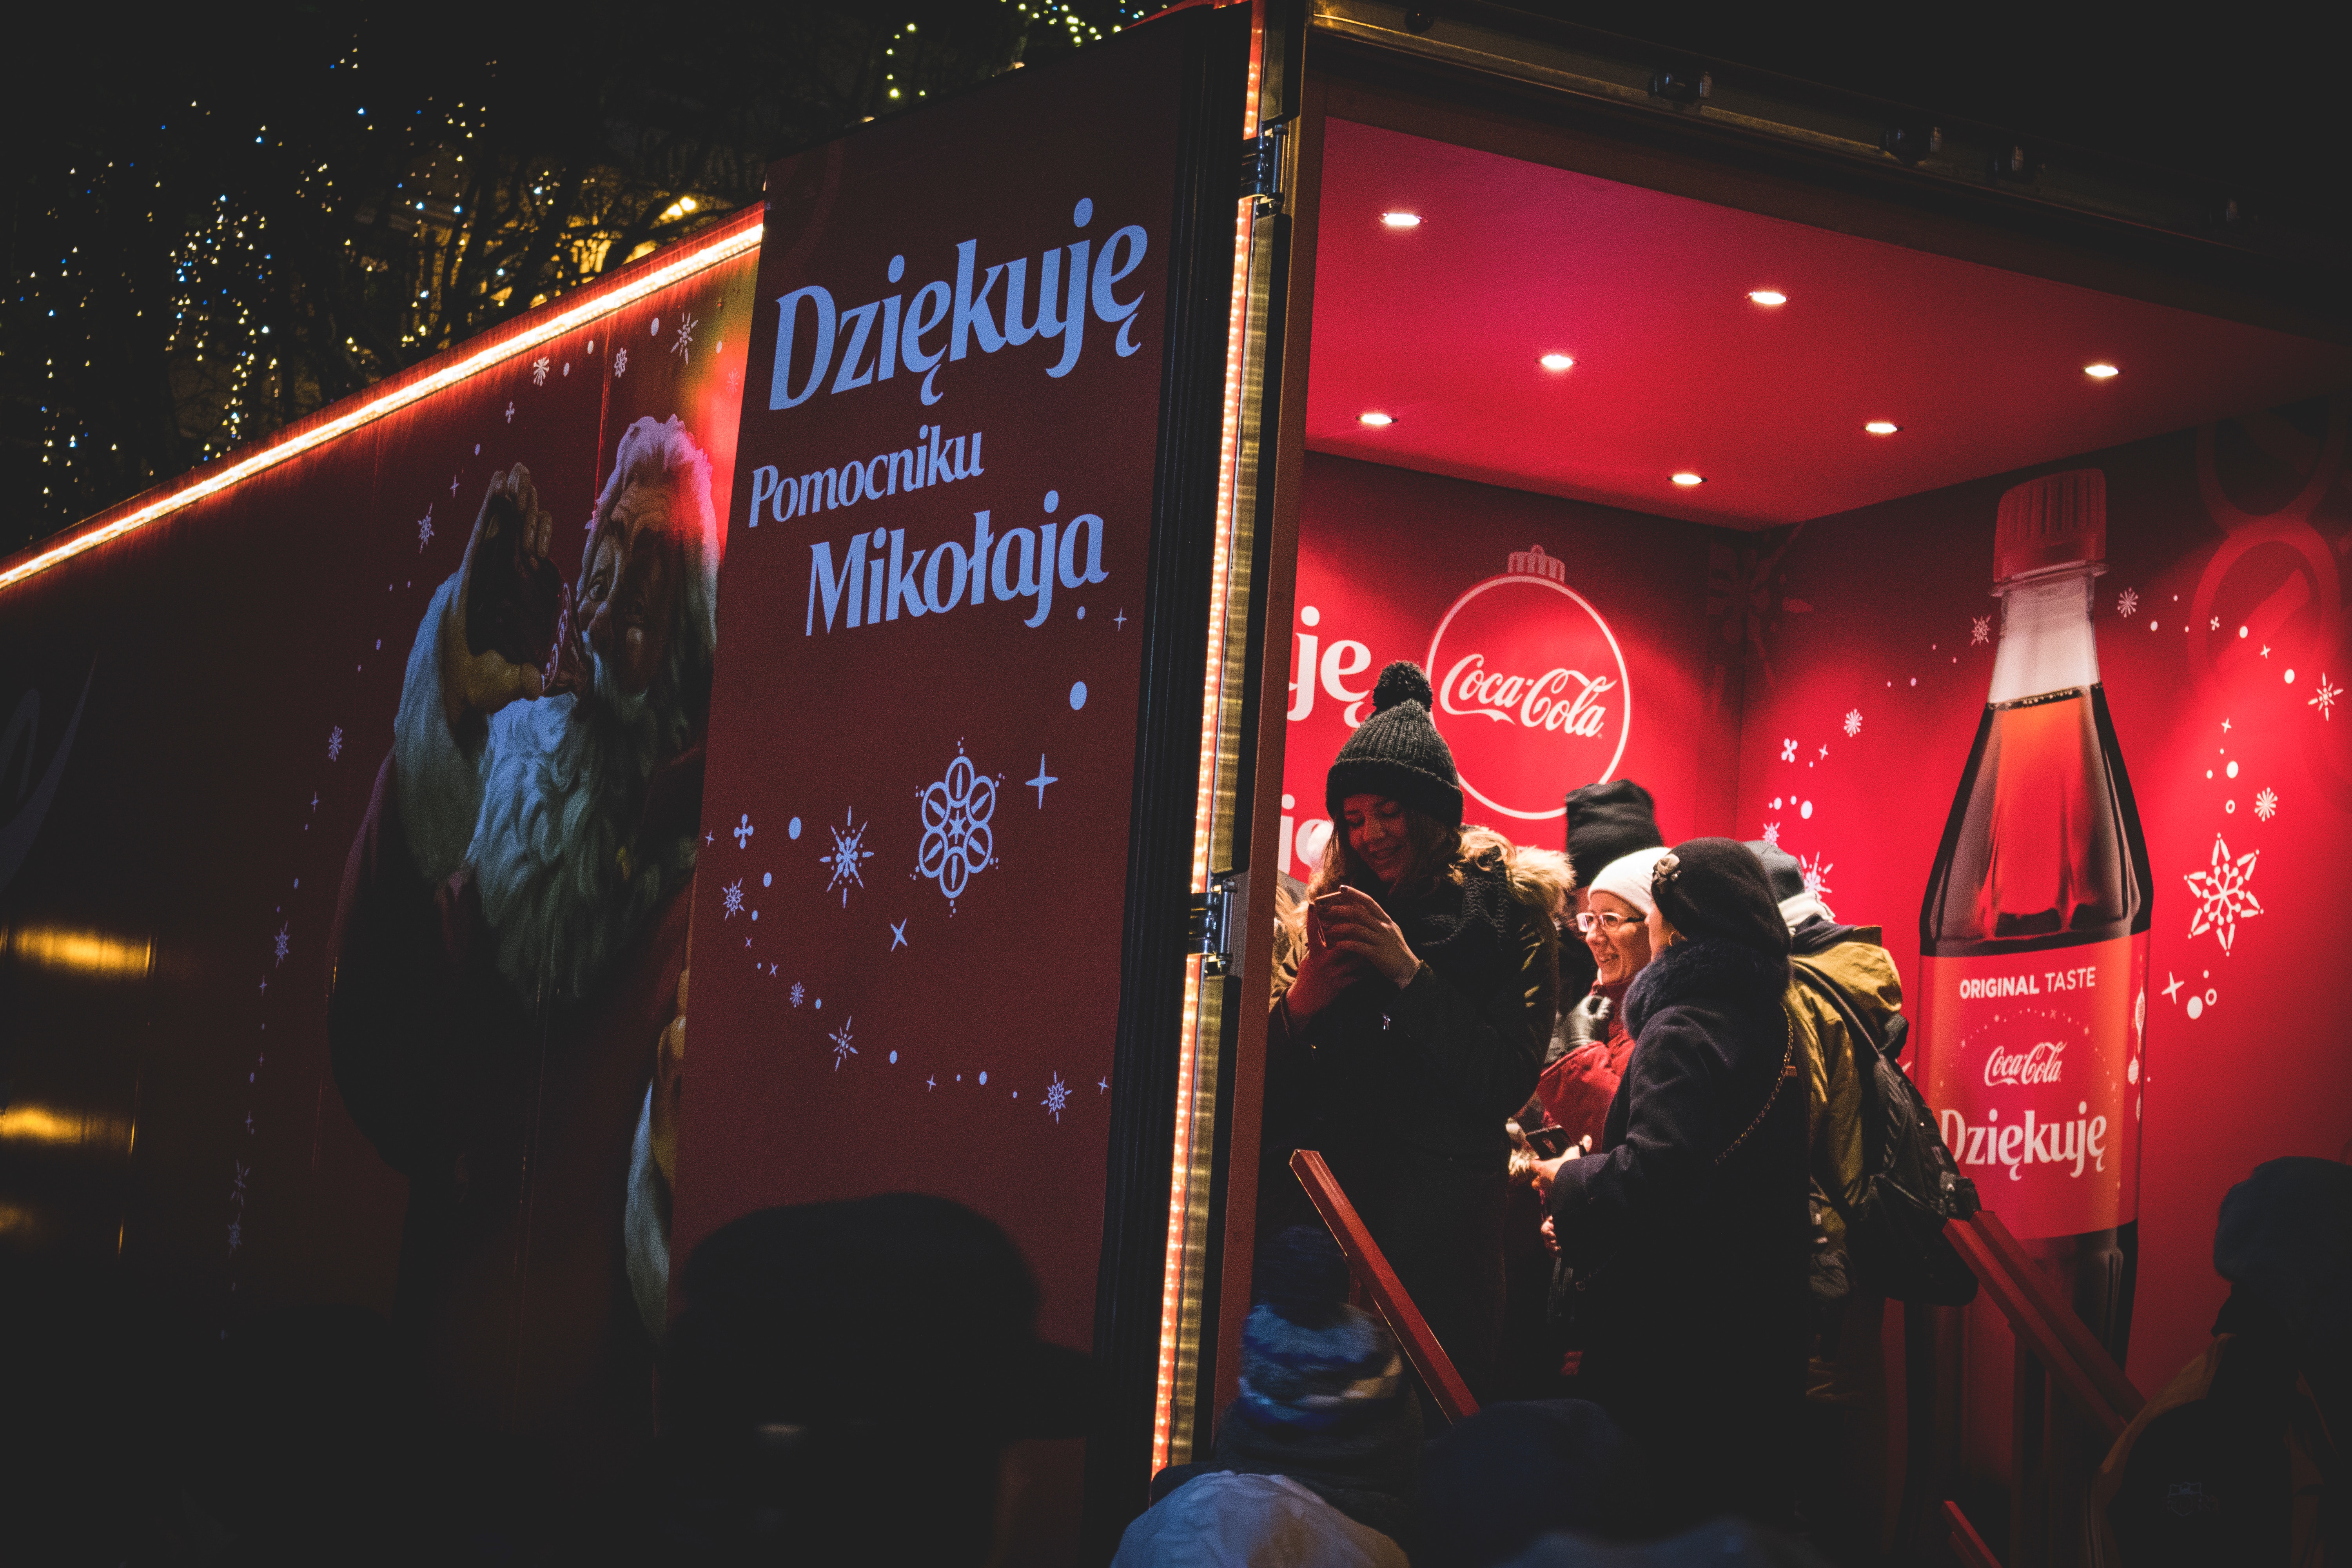
red, night, event, stage, performance, crowd